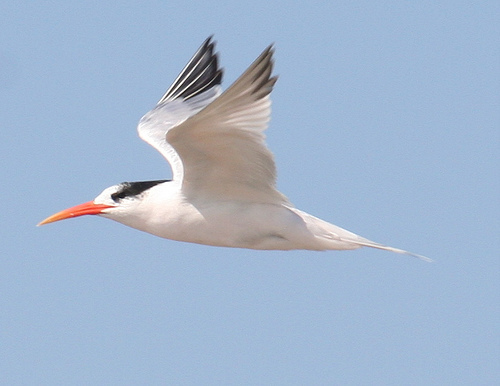
this bird is white with some black on its head and wings, and has a long orange beak.
this bird has a white belly and breast with a black superciliary and long orange pointy bill.
a large bird that is mostly white with black on the ends of the wings and nape of the neck and a long orange beak.
this bird has a distinct, reddish-orange long, pointed beak and is almost completely white with the exception of a black streak that runs behind its head as well as black feathers at its wing tips.
this white bird has a long, thin orange beak and black accents on it's neck and the tips of it's wing feathers.
a white bird with a long orange pointed beak flying in the air.
the body of the bird is white in color and has a orange bill.
this particular bird has a belly that is white with a long orange bill
this bird has a white body, black tipped wings, black on top of it's head, and a long orange bill.
this bird has a white body, a black crown beginning after its eye, and a long, curved, pinkish orange bill.
Species: Elegant Tern